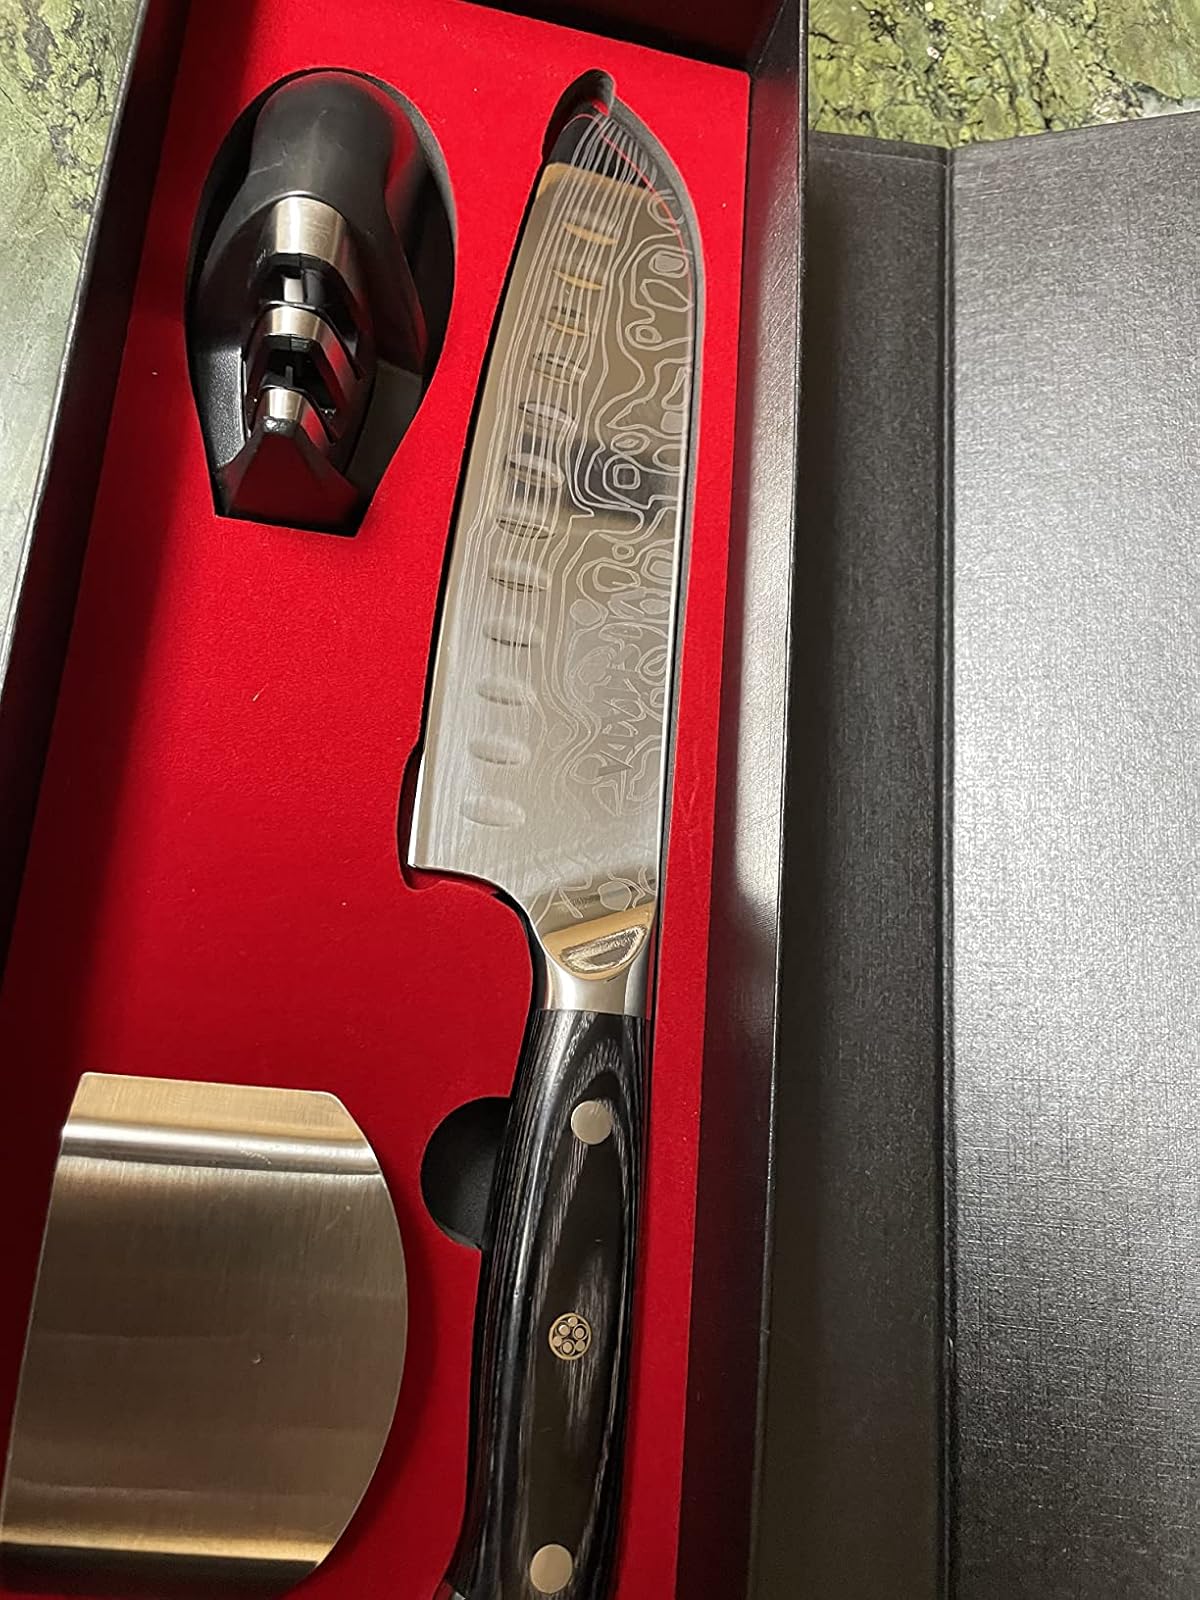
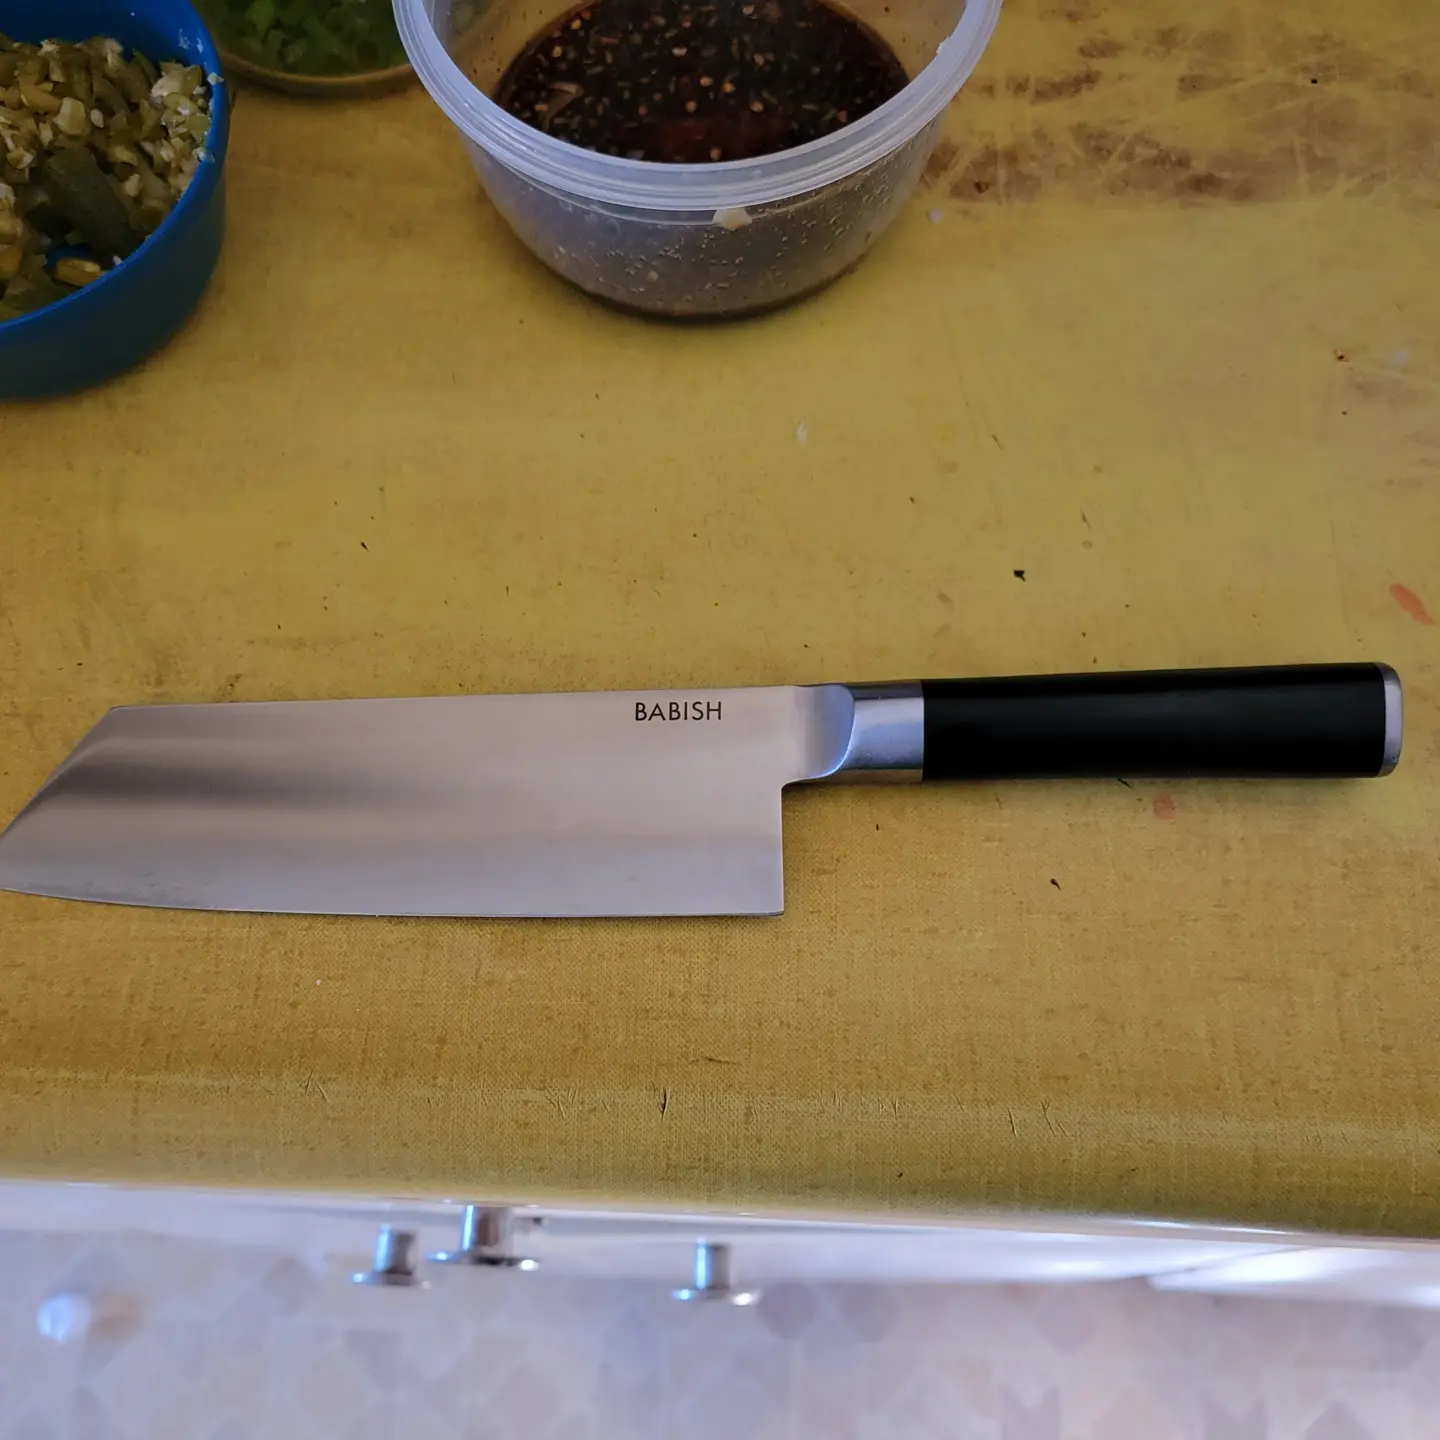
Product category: items_knife
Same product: no